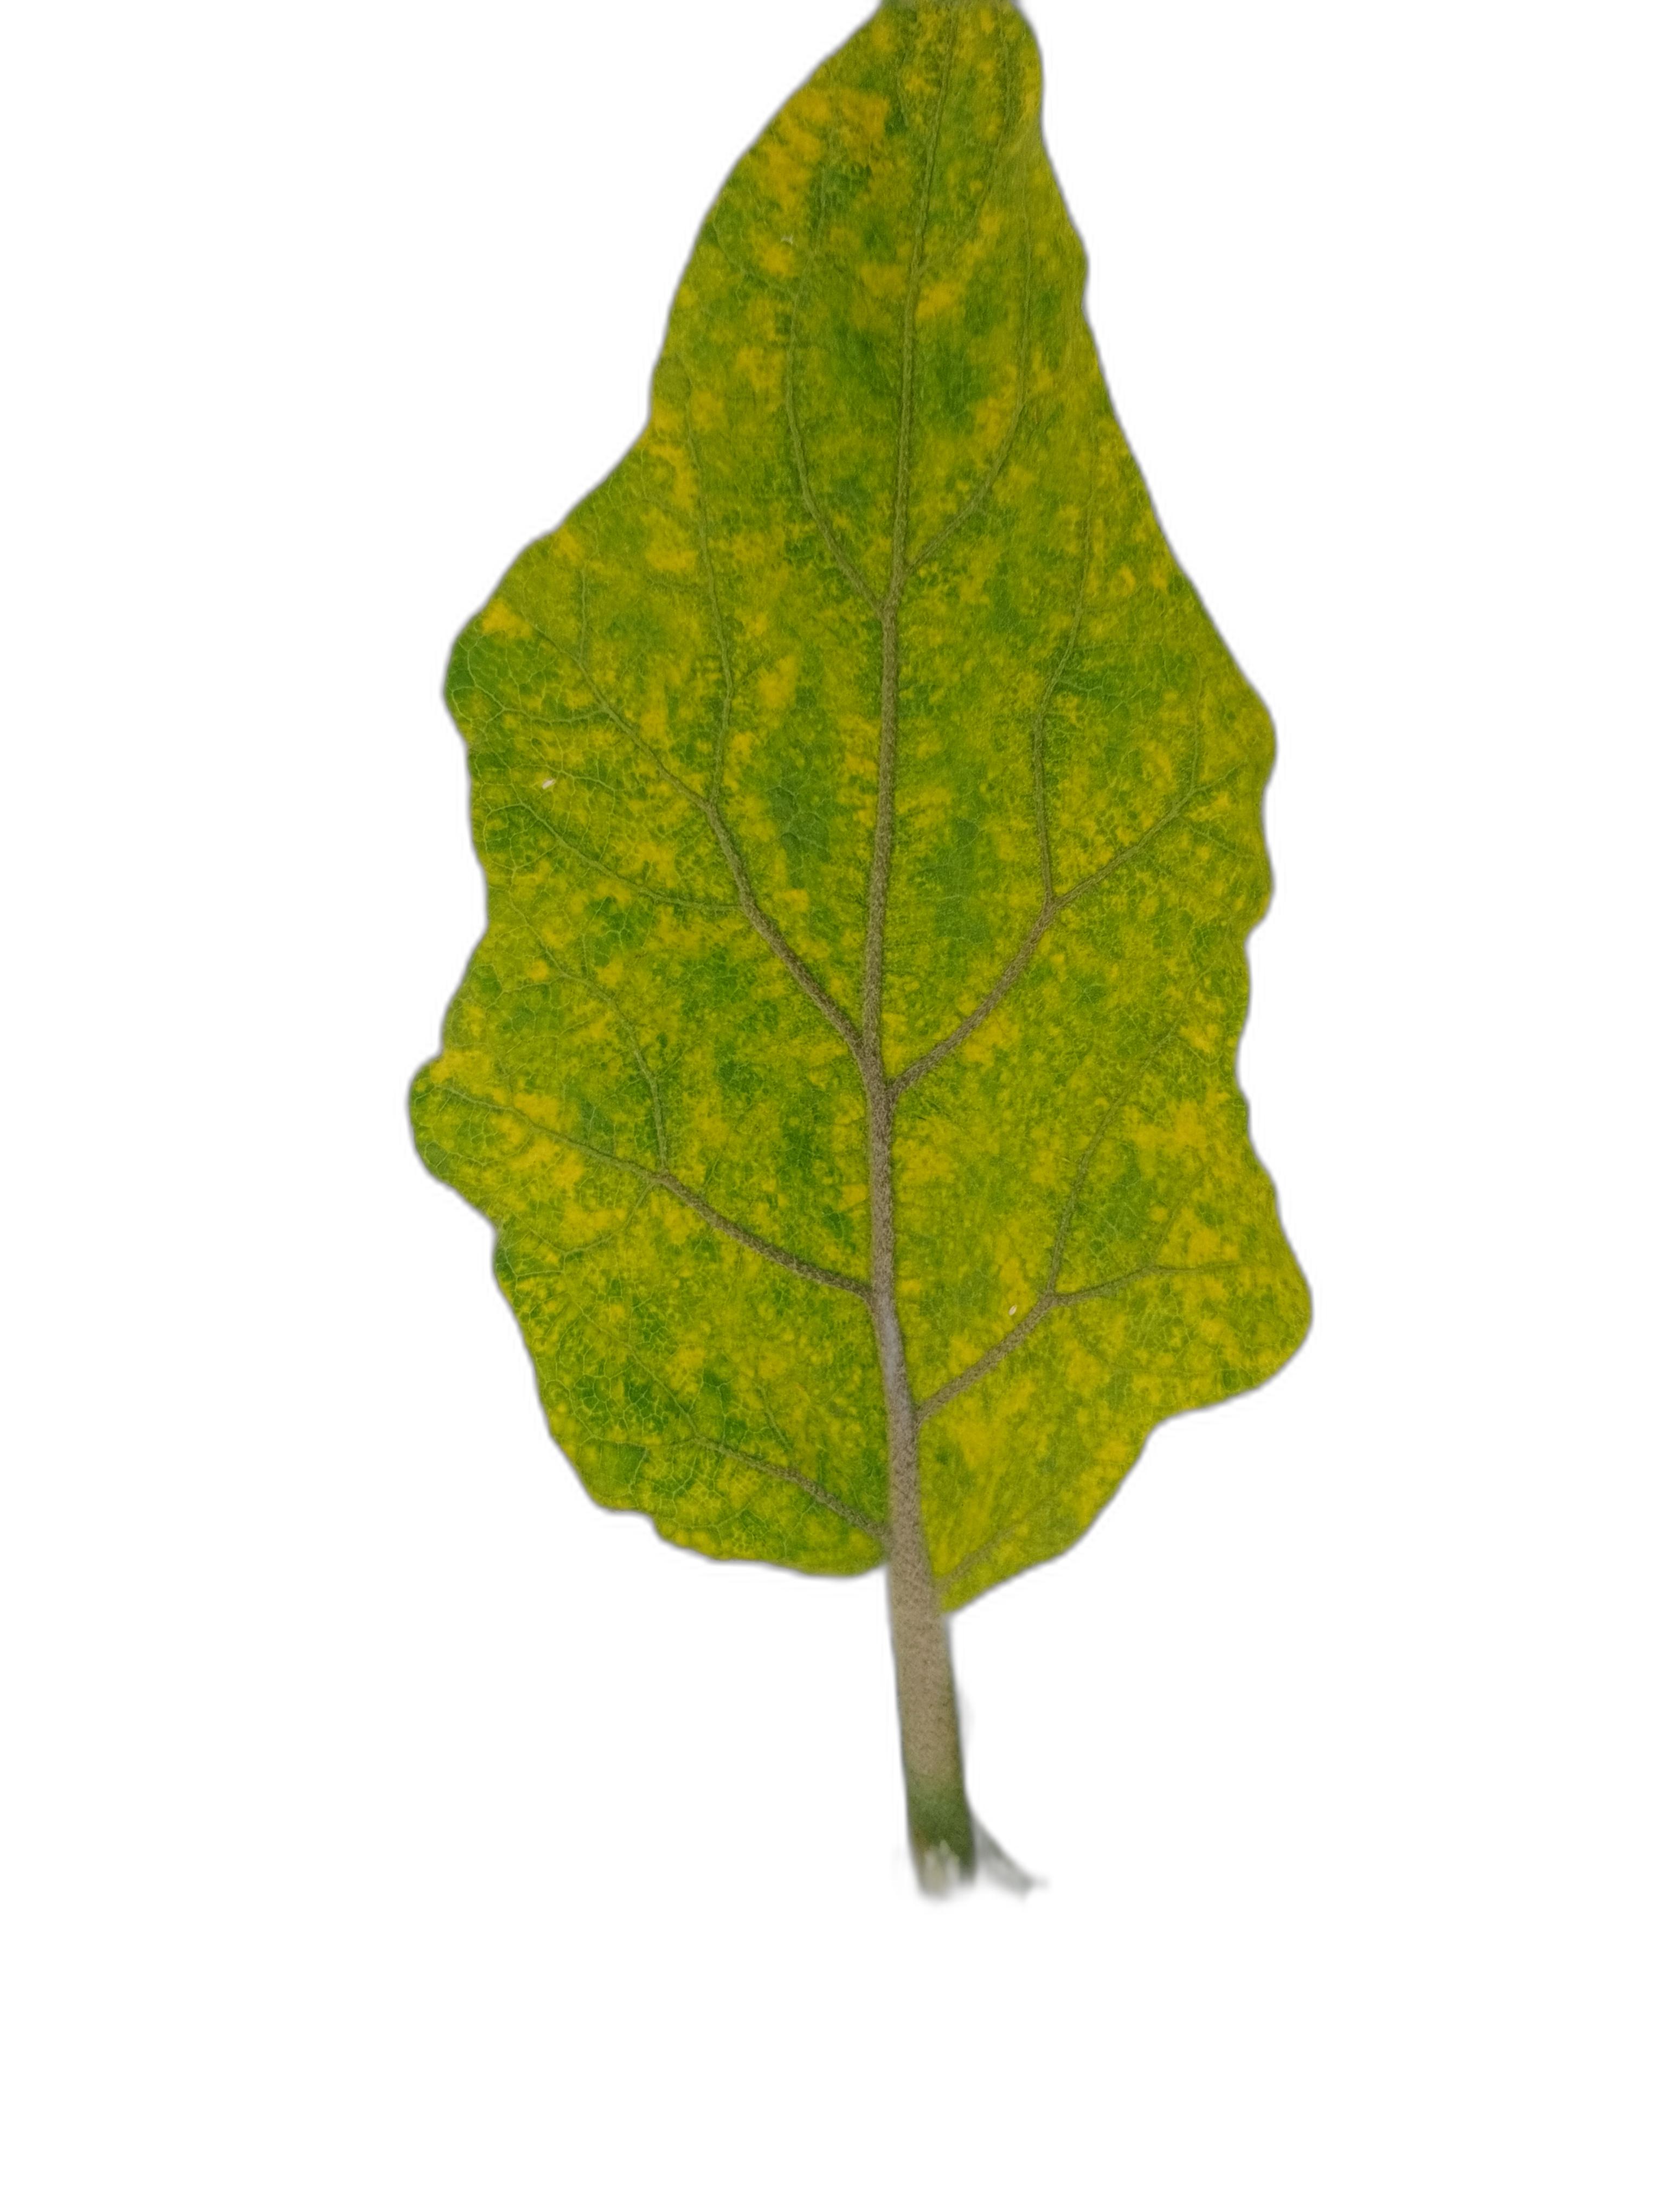
Label: Mosaic Virus Disease